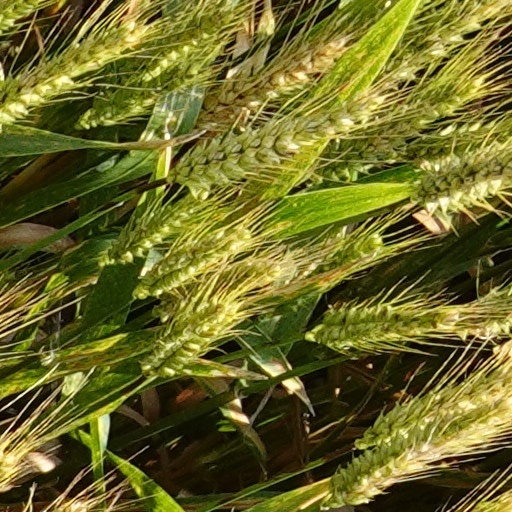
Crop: wheat